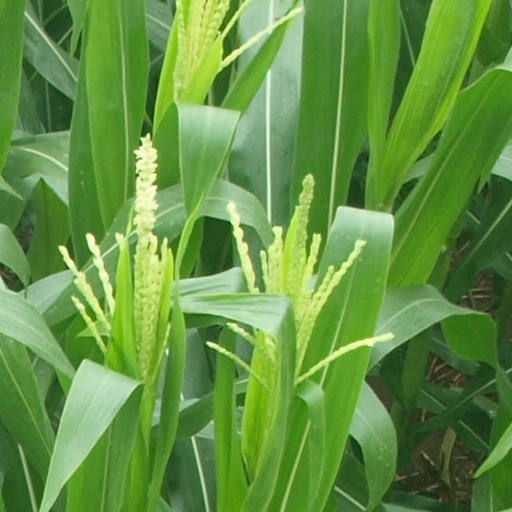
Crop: maize; corn